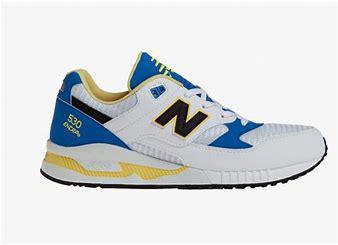
Brand: New
Model: Balance 90